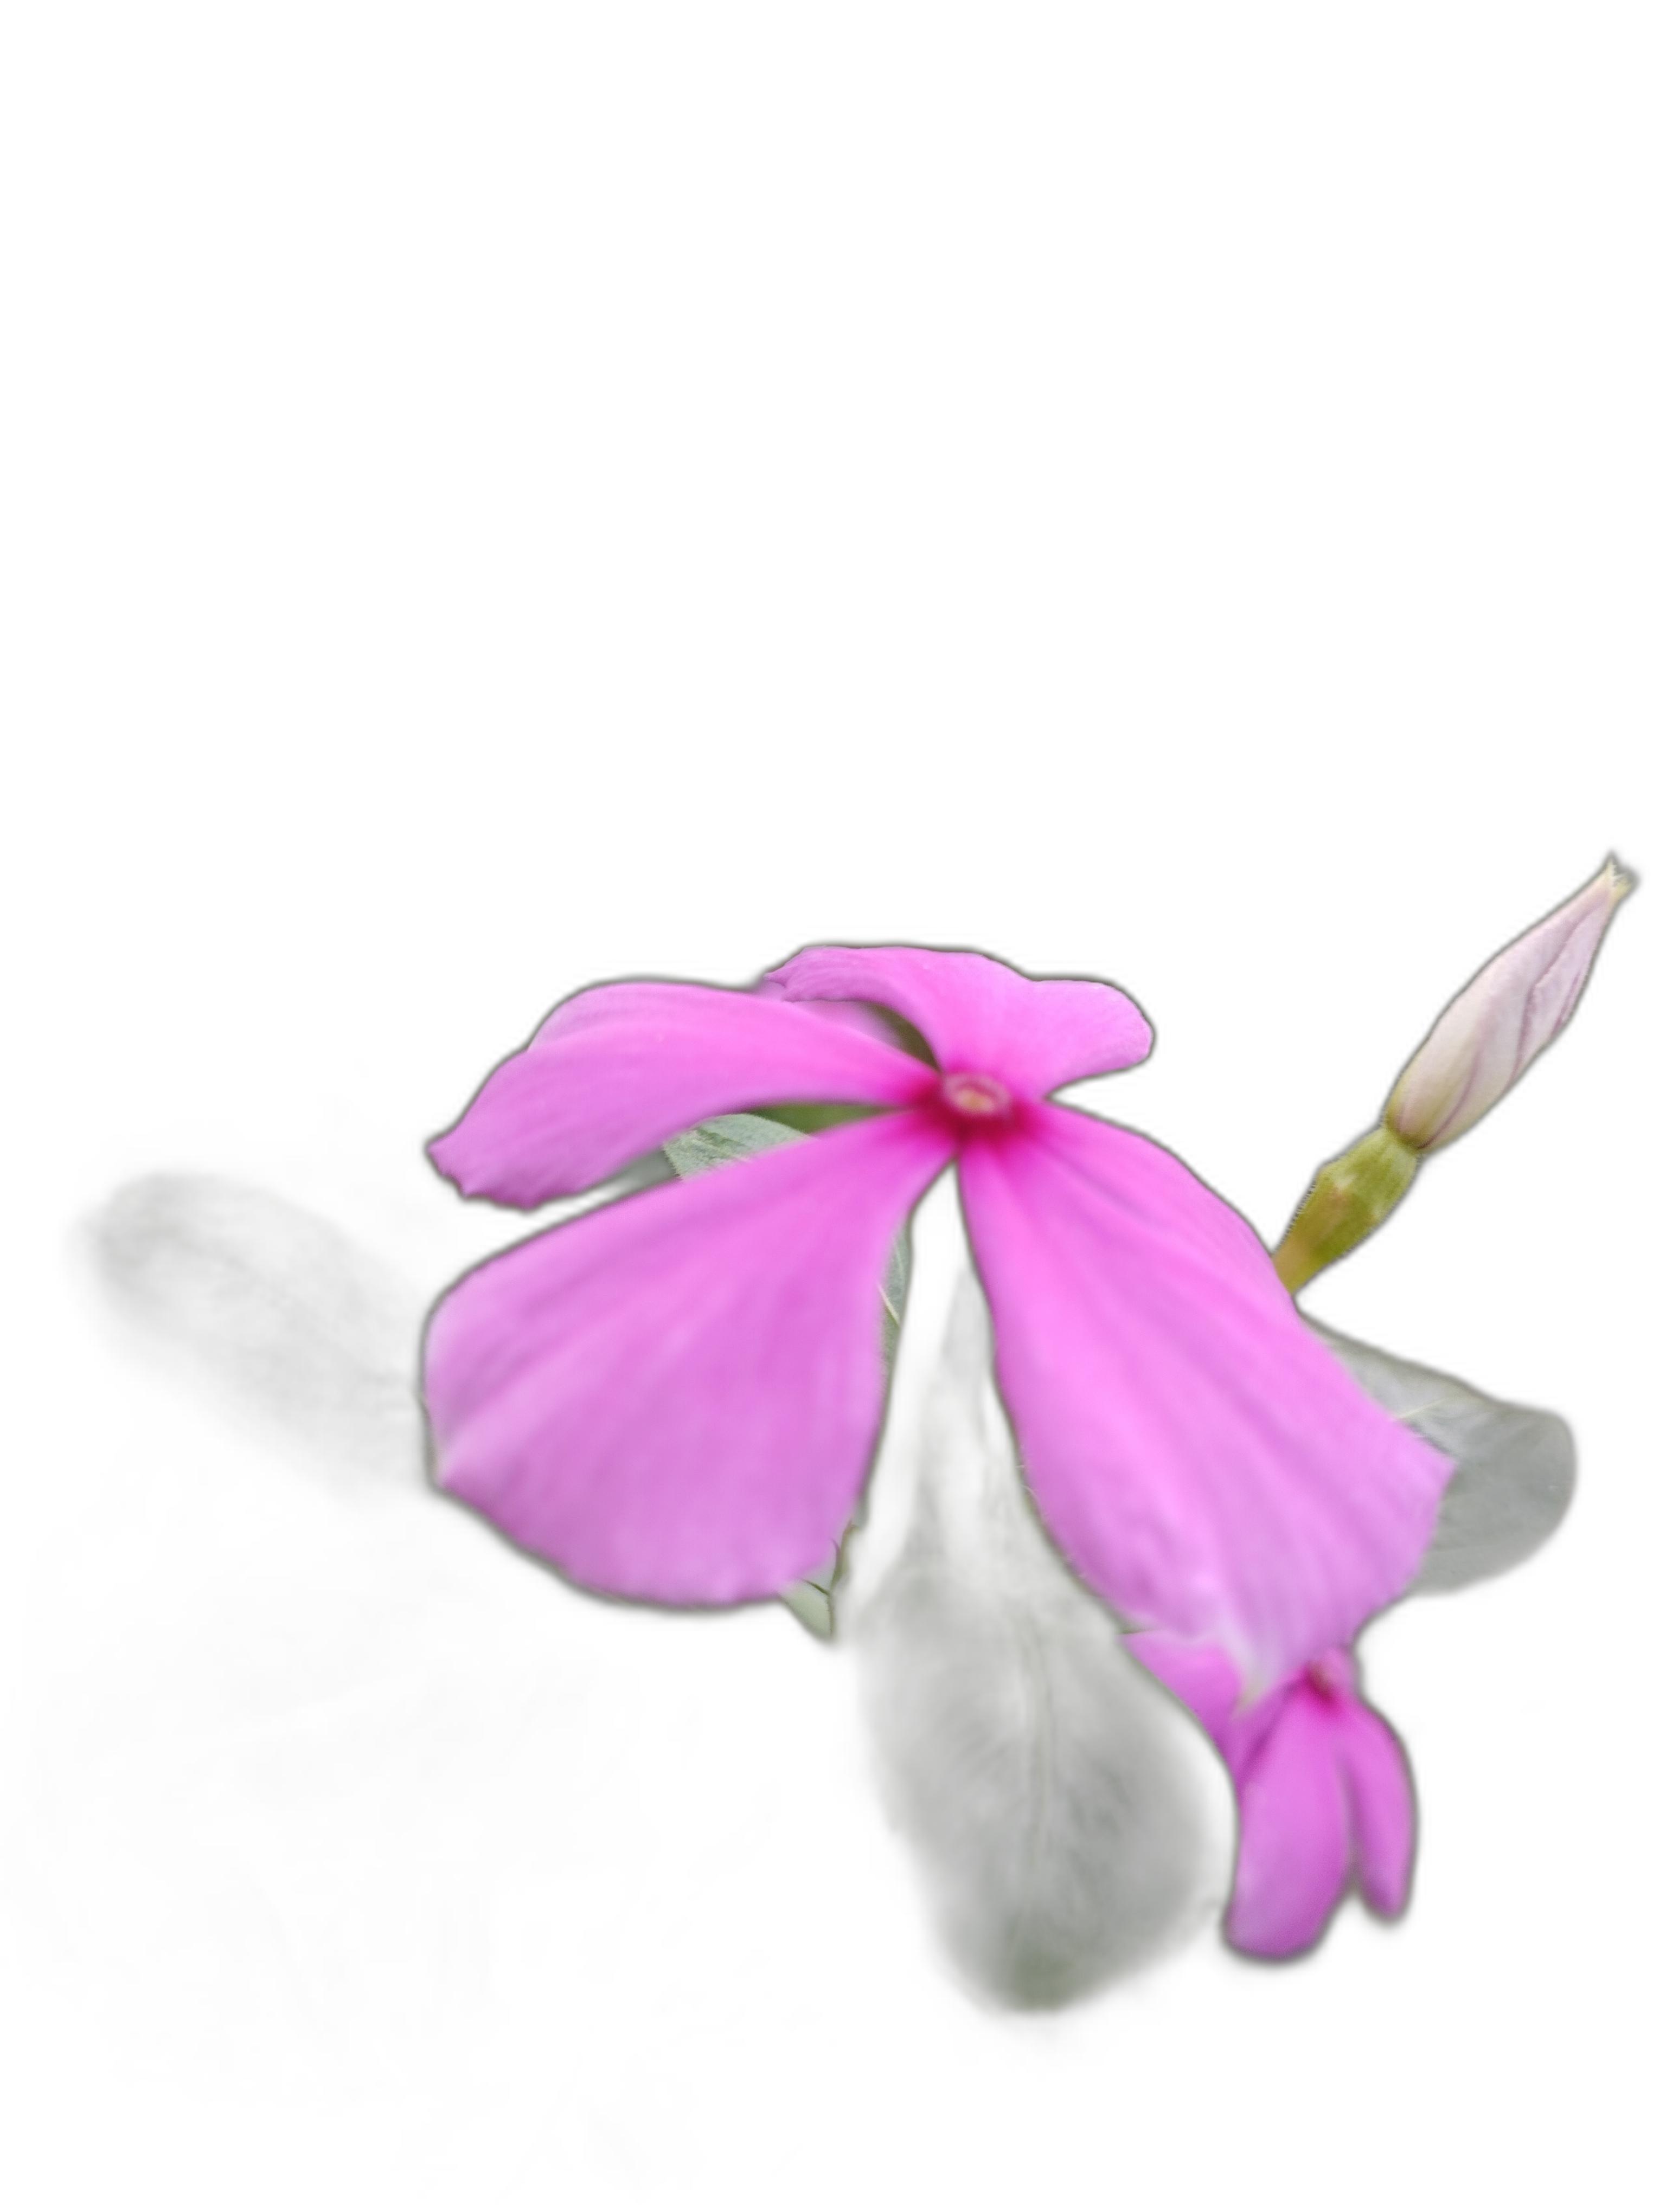
Label: Madagascar periwinkle